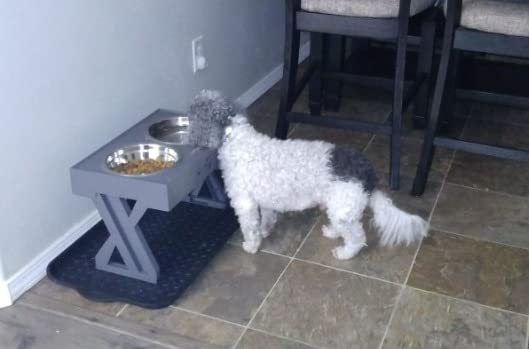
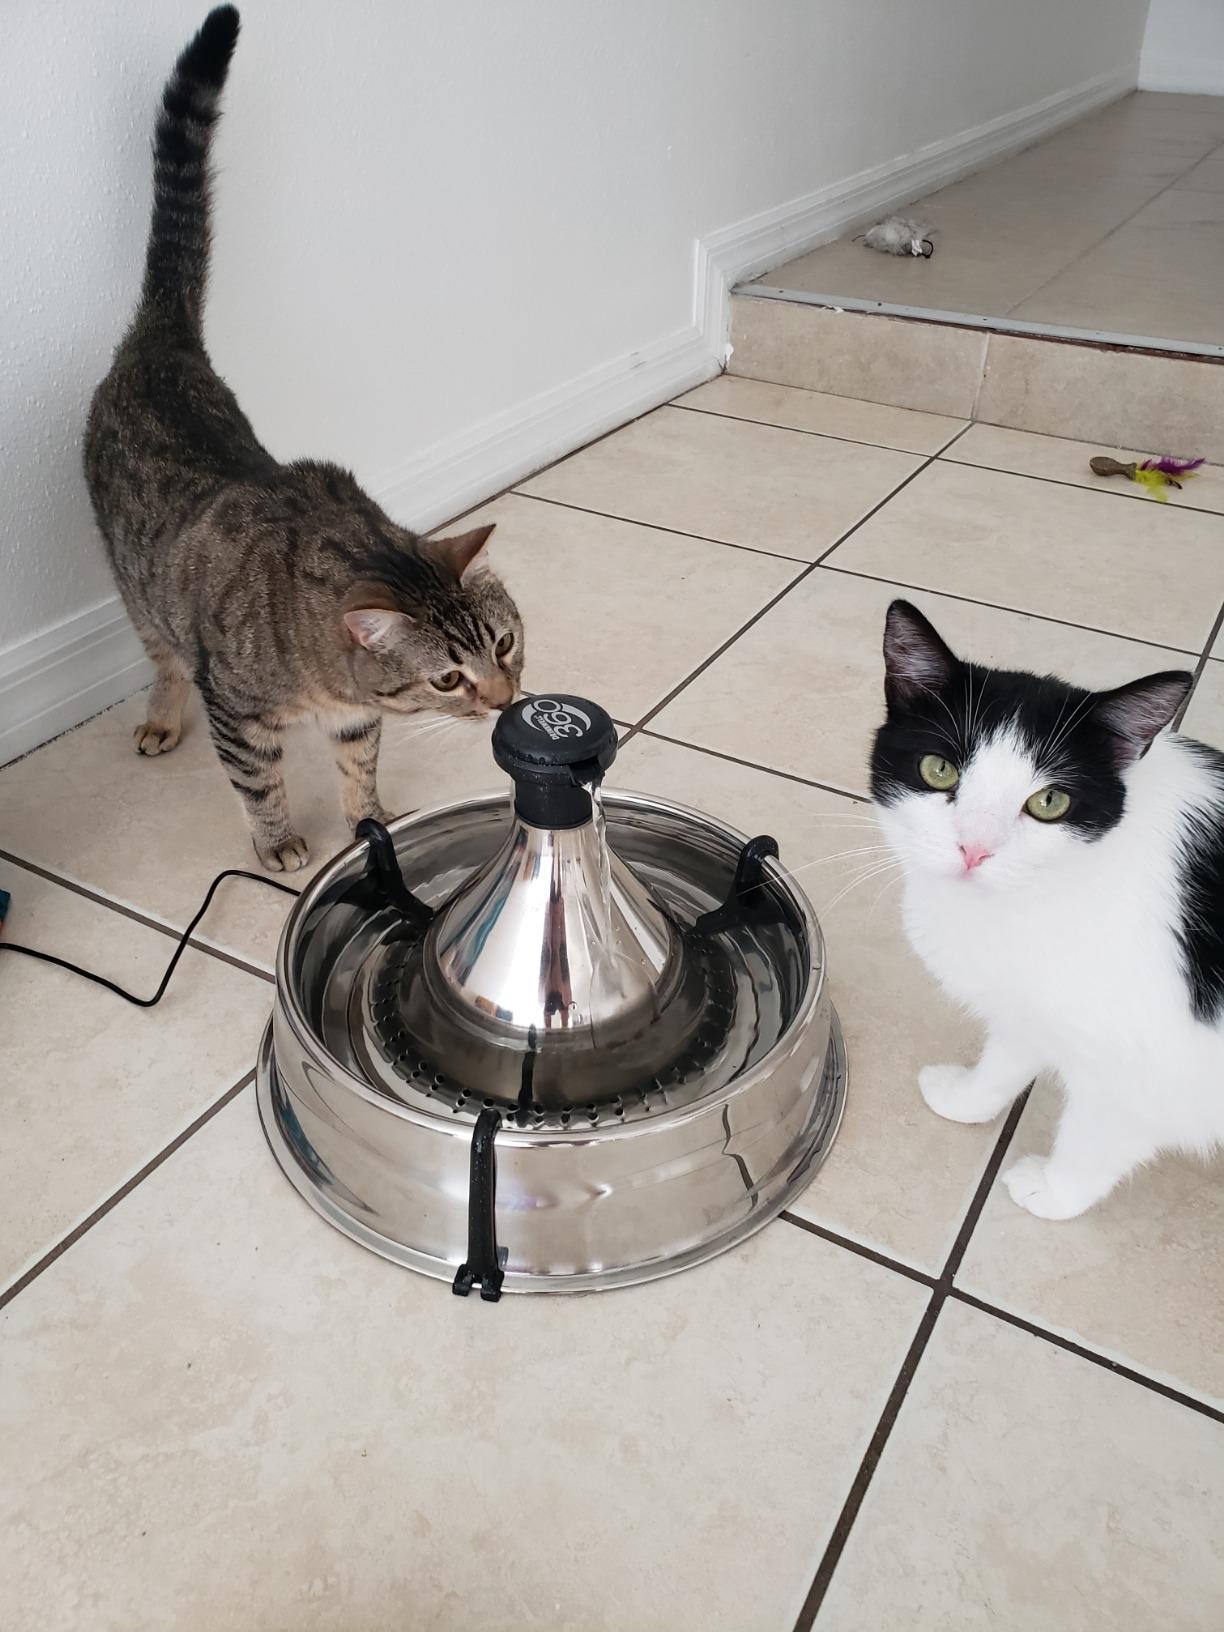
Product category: items_bowl
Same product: no